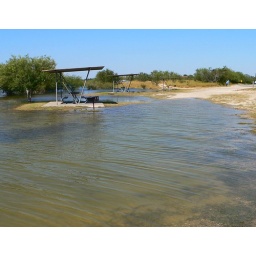
If the lake rises a couple of feet more--maybe even less--the water will go over the road.